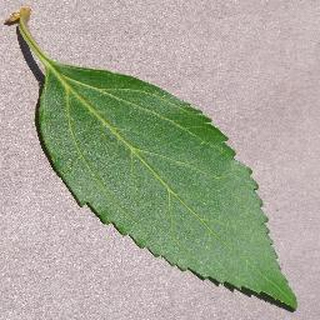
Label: healthy_cherry